Hisham Munir

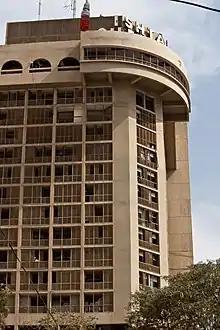
Ishtar Sheraton Hotel & Casino in Baghdad (1982)

In 1957 Munir worked with German architect Walter Gropius and his firm, The Architects Collaborative, in the design of the campus of the University of Baghdad. Munir designed a number of major projects in the following three decades including the University of Mosul campus (1966), Iraqi Ministry of Interior (1974), Baghdad City Hall (1975), and Ishtar Sheraton Hotel & Casino in Baghdad (1982).